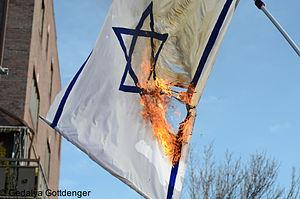
L'antisionisme désigne l'opposition au sionisme. Le terme est utilisé dans différents contextes et pour décrire différentes positions politiques caractérisées par de l'hostilité qui peut être : à l'État d'Israël, à sa création, à son caractère juif, à son territoire, à l'autodétermination du peuple juif, à une perception du mouvement sioniste ou à d'autres sujets comme le statut des territoires palestiniens. Au cours de l'histoire, le concept a fait partie de la réflexion politique juive, puis il a été repris dans le monde arabe, par le nationalisme palestinien, par l'URSS et plus récemment dans la rhétorique anti-israélienne. Des liens entre l'antisionisme et l'antisémitisme sont soulevés.